Kyiv Modern-Ballet

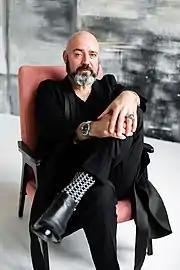
Choreographer Radu Poklitaru)

The artistic images of the ballets "Carmen. TV", "Shakespearements", "Rain" and "Underground" were developed by the scenic artist Hanna Ipatieva, a graduate of the National Academy of Visual Arts and Architecture (the class of Professor Mykola Storozhenko). Hanna's scenery for "Giselle" is inspired by the prints of graphic works (Mykola Honcharov's) as the imagery language for theatrical costumes. The scenography ("Carmen. TV", "Shakespearements", "Underground") is created by Andriy Zlobin, the Honoured Worker of Arts of Ukraine, a graduate of the Lviv National Academy of Arts (the class of Eugene Lysyk)]. The scenic interpretation of productions is done in modern style (for instance, the action of the ballet "Giselle" is transferred to dilapidated slums of a present-day megapolis). The scenic artist Oleksandr Druhanov used the engravings of Denis Diderot in the scenery of the ballet-triptych "The Intersection" (2012) and brought the 3D-animation to the stage. The permanent sound producer of all projects of the Theatre is Oleksandr Kuriy.